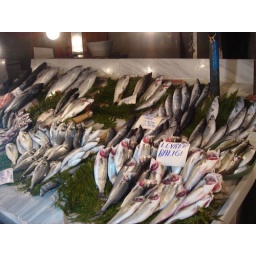
in a street market